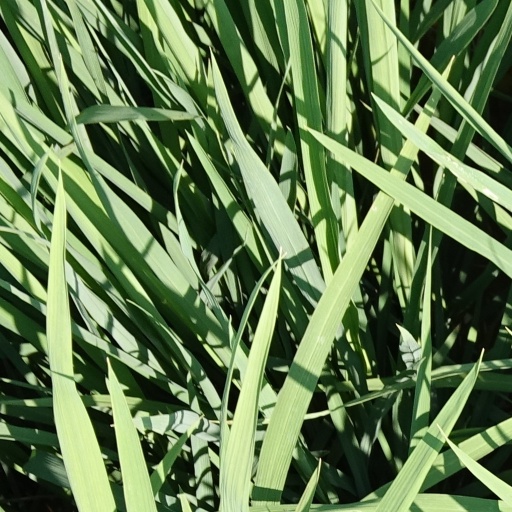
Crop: rice